Belize Defence Force

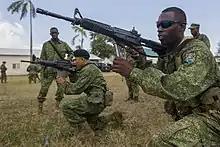
EMR camouflage wearing BDF soldiers training from 2nd. Battalion

The First Infantry Battalion came into existence in 1993. This was as a direct result of the British Government decision to withdraw British Forces from Belize and handing over the Defence of Belize to Belizeans.